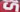
Number: 5